Alok Mittal

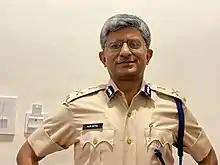
Alok Mittal, Additional Director General of Police

Alok Mittal is an Indian Police Service (IPS) officer. He was born in 1969 in Allahabad. Mittal is posted as Additional Director General of Police in Haryana. He served as Commissioner of Police, Gurgaon from February 2013 to November 2014 and worked as Inspector General for the National Investigation Agency in India from April 2015 to June 2020.